Russian Navy

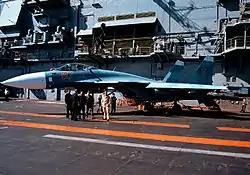
A Sukhoi Su-33 from the 279th Shipborne Fighter Aviation Regiment on "Admiral Kuznetsov"'s flight deck

The first naval aviation units in Russia were formed from 1912 through 1914 as a part of the Baltic Fleet and the Black Sea Fleet. Since its formation, it has participated in the Russian Civil War, World War II and in many other conflicts throughout Europe, the Middle East and Asia ("statement requires source citation"). During the Cold War the naval aviation pursued a policy of deploying large numbers of bombers in maritime strike roles to counter the U.S. Navy's extensive fleet of aircraft carriers, by 1989 it operated over 1,000 fixed-wing aircraft with the majority being bombers such as the Tu-22M "Backfire" and the Tu-16 "Badger".